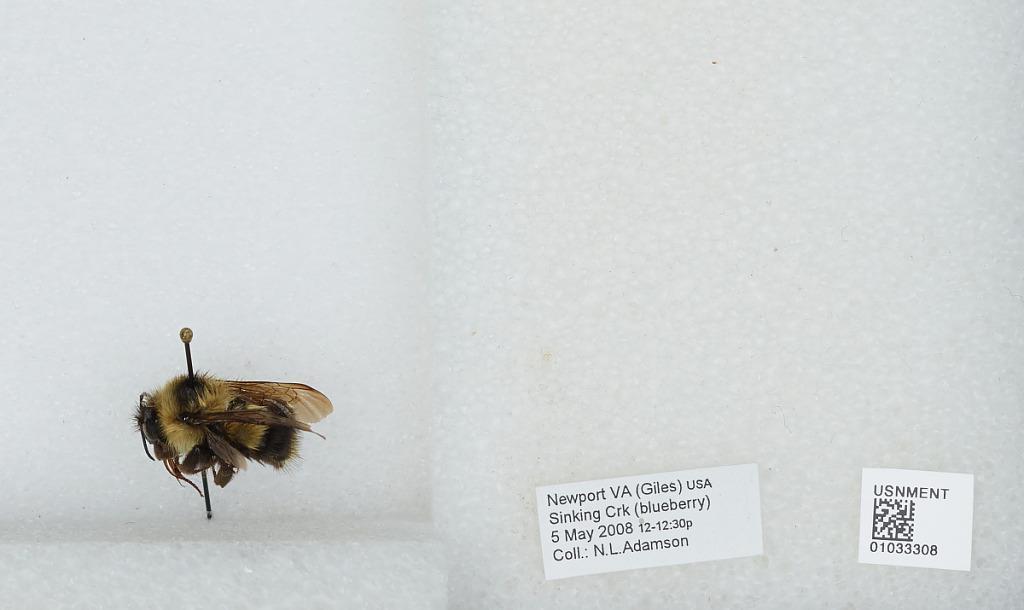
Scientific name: Bombus (Pyrobombus) sandersoni Franklin
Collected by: N. Adamson
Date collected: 2008-5-5
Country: United States
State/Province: Virginia
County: Giles
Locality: Newport, Sinking Creek
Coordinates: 37.3031, -80.4858